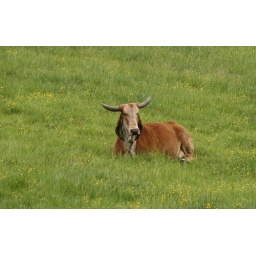
outstanding, er, sitting in her field